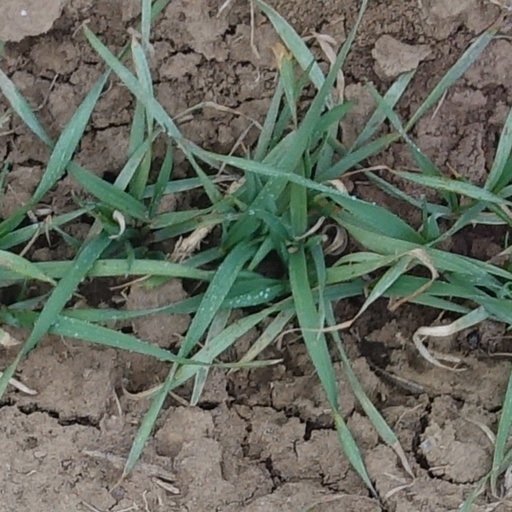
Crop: wheat